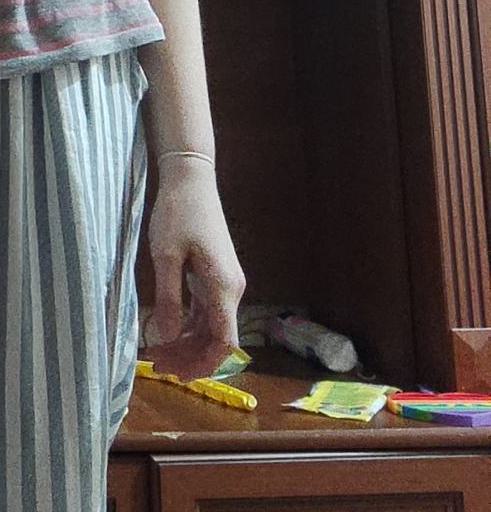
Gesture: no_gesture